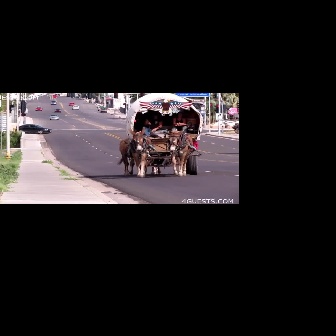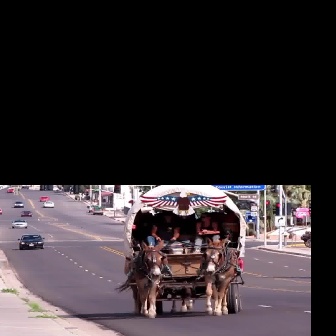
  Please identify the target specified by the bounding box [117,93,203,178] in the first image and locate it in the second image. Return the coordinates in [x_min,y_min,x_max,y_max] format.
Answer: [113,185,246,317]